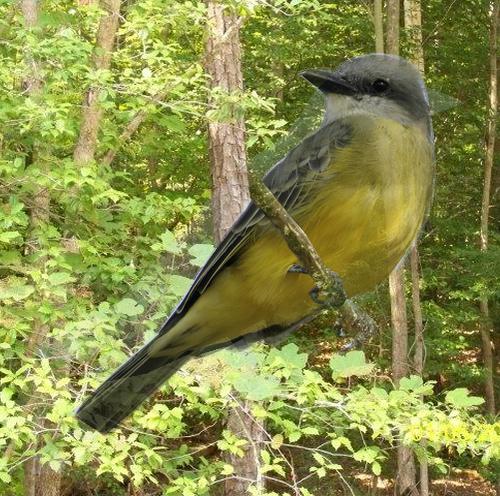
Bird species: Tropical_Kingbird
Bird type: landbird
Background: land